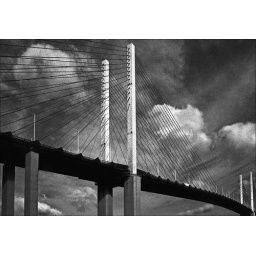
clouds over dartford bridge